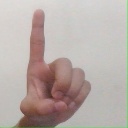
अक्षर: ड